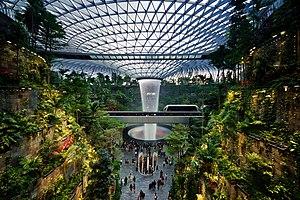
L'aéroport Changi de Singapour est situé dans la ville-État de Singapour. Il comprend trois terminaux, reliés par un métro automatique léger, ainsi qu'un terminal destinés à certaines compagnies à bas coûts.